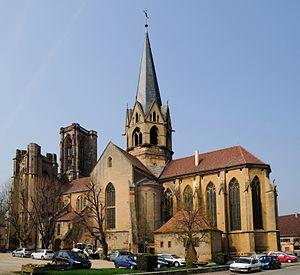
Rouffach est une commune française située dans le département du Haut-Rhin, en région Grand Est. Cette commune se trouve dans la région historique et culturelle d'Alsace.
L'église Saint-Arbogast, puis Notre-Dame de l'Assomption, est un monument historique situé à Rouffach, dans le département français du Haut-Rhin.